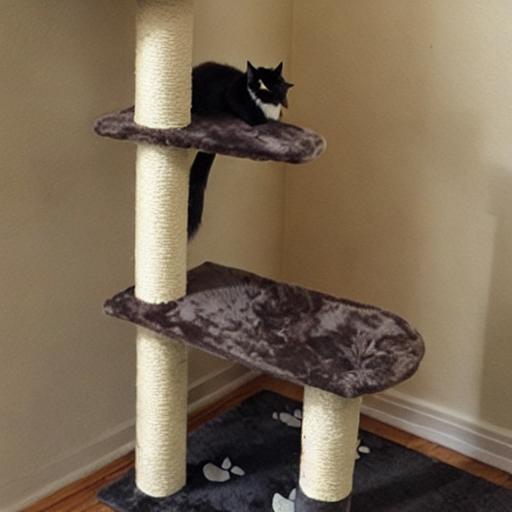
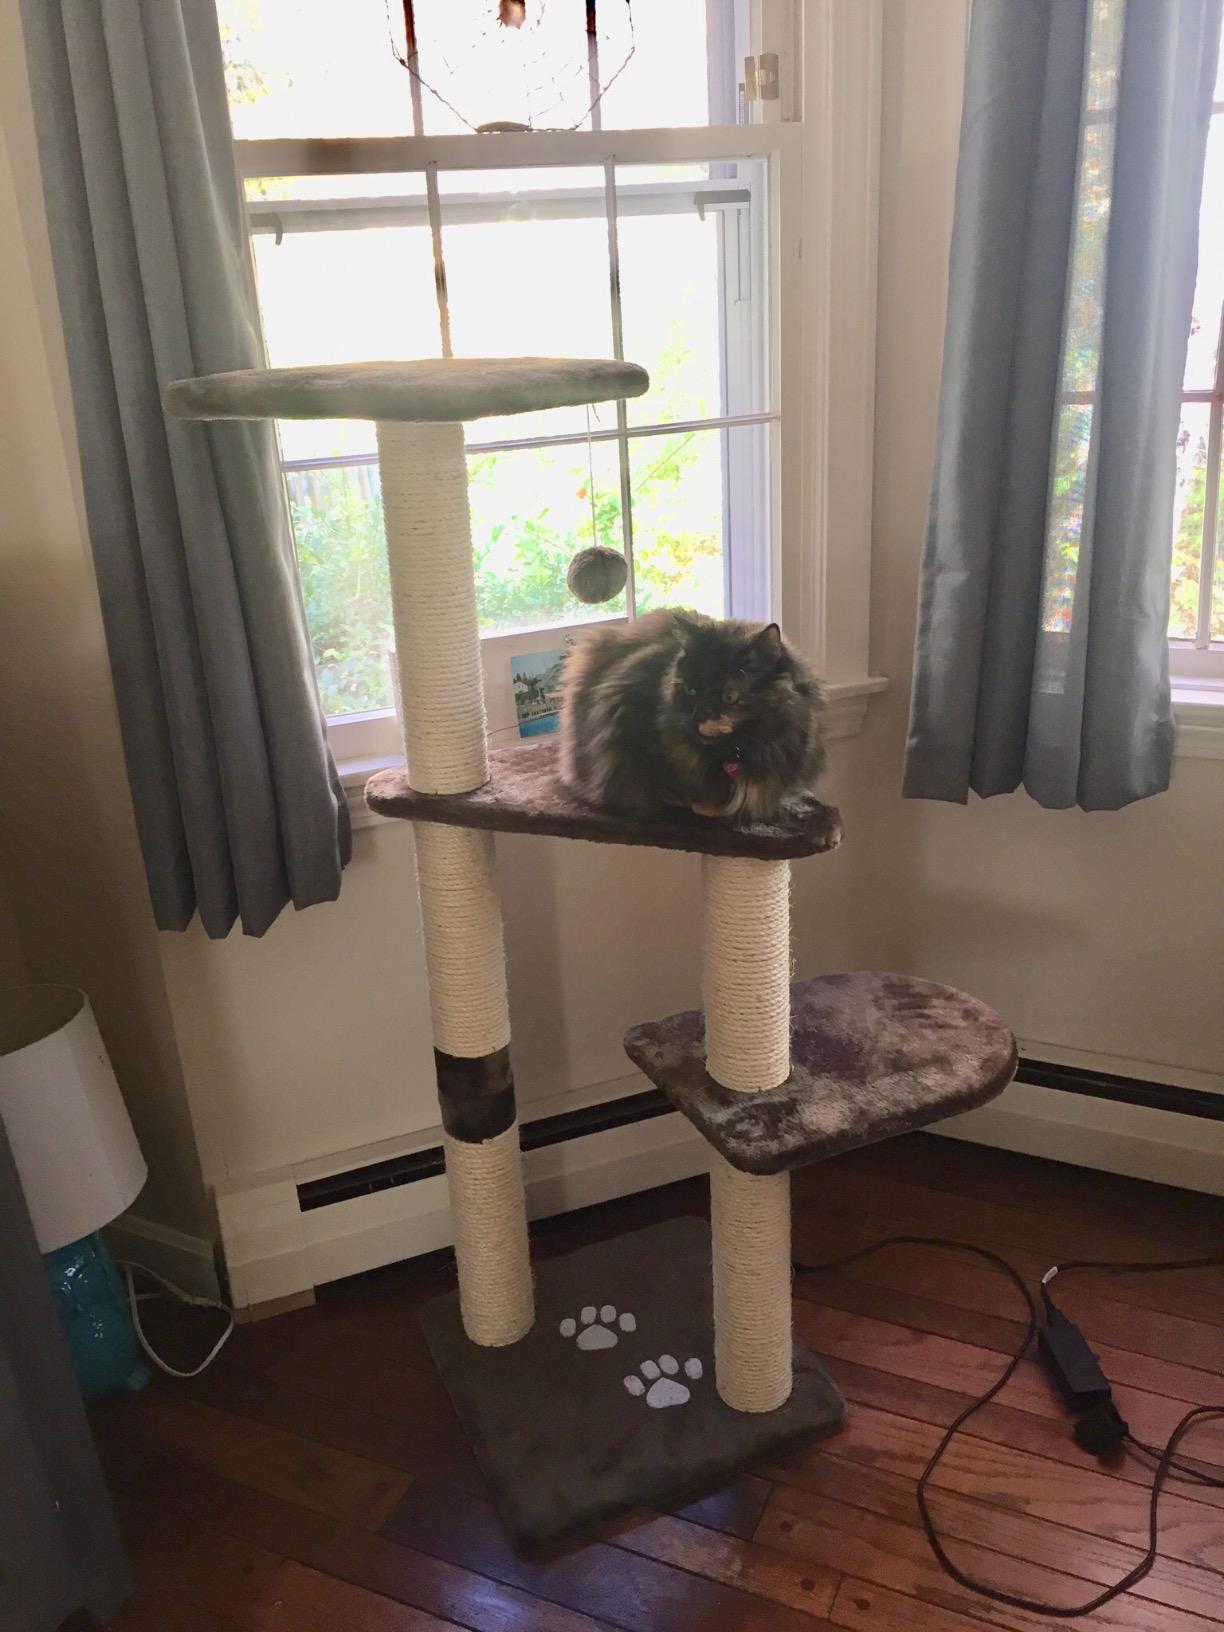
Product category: items_cat tree
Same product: no